Hastings (UK Parliament constituency)

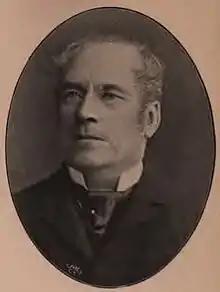
Hemphill

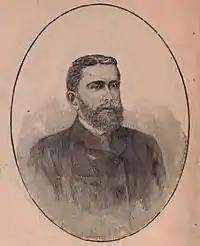
Lucas-Shadwell

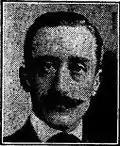
Thomas

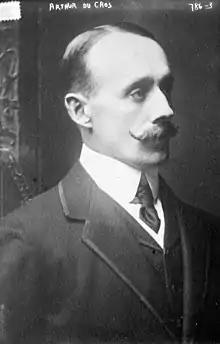
Du Cros

Another General Election was required to take place before the end of 1915. The political parties had been making preparations for an election to take place and by the July 1914, the following candidates had been selected;